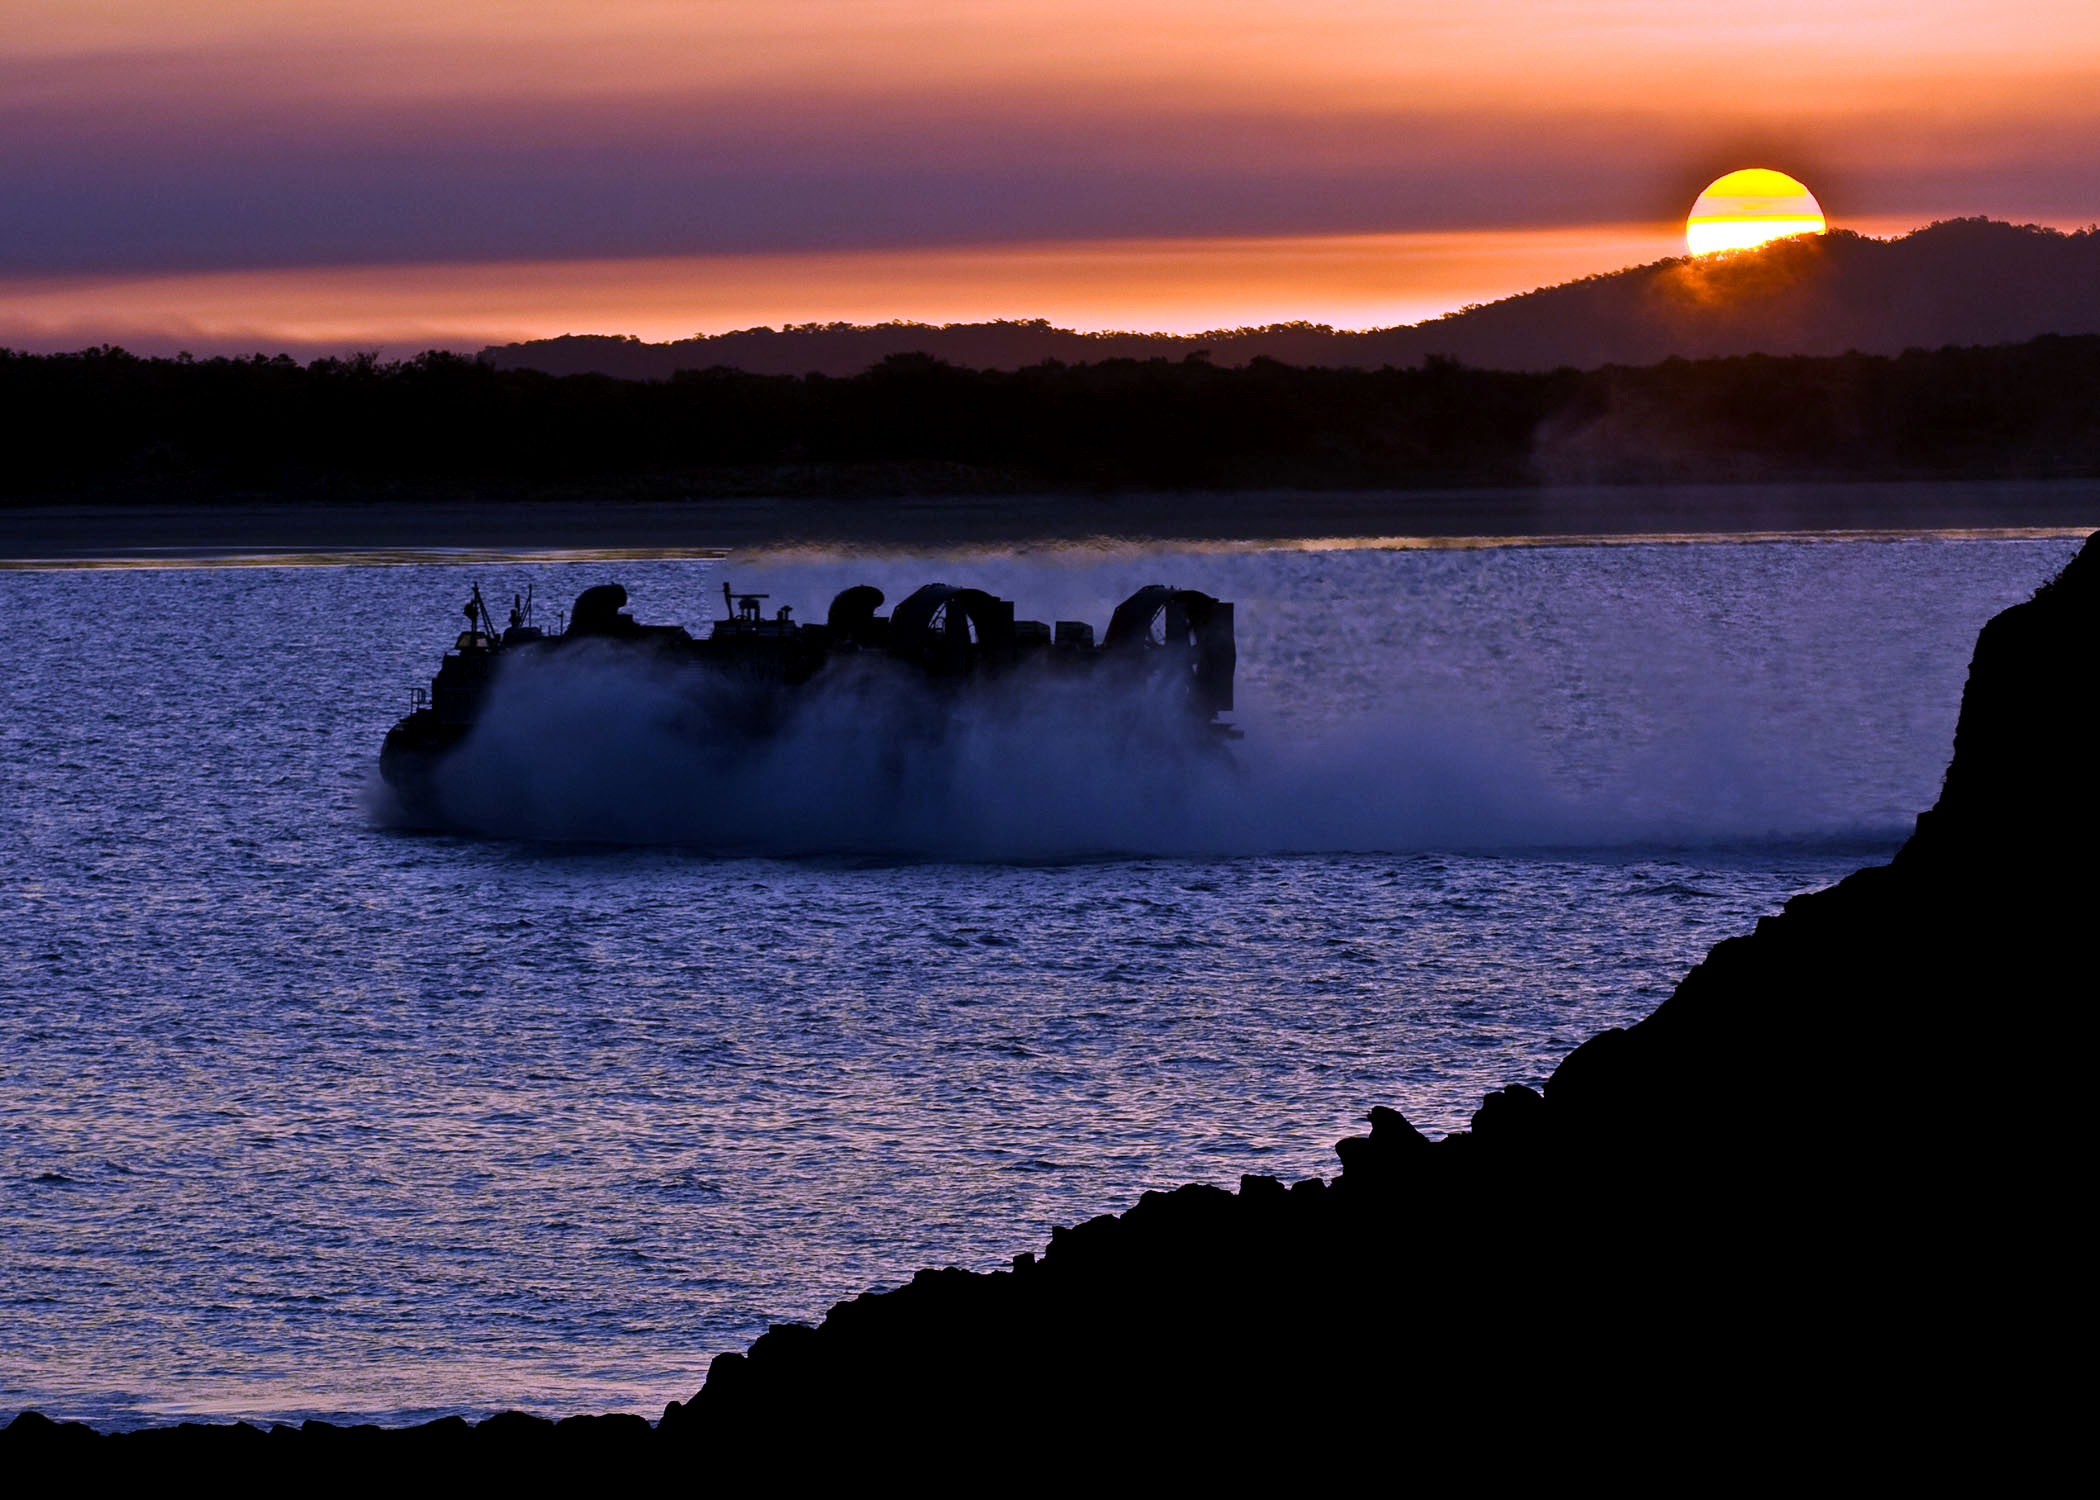
sea, coast, water, ocean, horizon, cloud, sunrise, sunset, boat, air, morning, shore, wave, lake, dawn, atmosphere, coastline, military, dusk, ice, evening, reflection, scenic, bay, arctic, moonlight, hover, nautical, soldiers, fast, transporting, atmospheric phenomenon, wind wave, landing craft